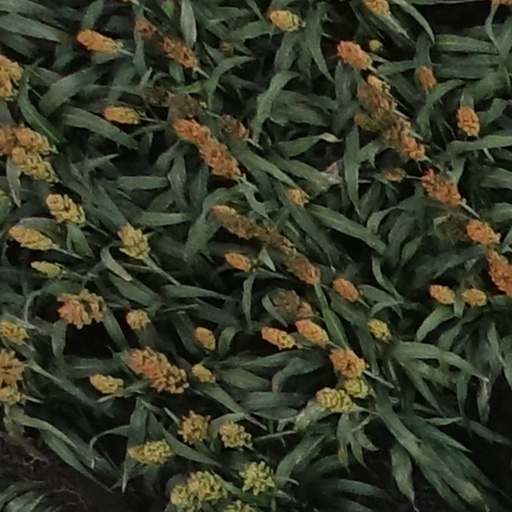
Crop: sorghum